Downers Grove train wreck

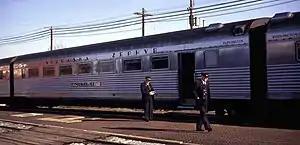
60-seat coach "Neptune" (1968) (sister "Minerva" was in wreck)

The Downers Grove train wreck happened on April 3, 1947, at the Chicago, Burlington and Quincy Railroad station in Downers Grove, Illinois. The "Twin Cities Zephyr", a high-speed inter-city passenger train, struck a tractor that had fallen from a freight train only seconds before. Three died and over thirty were injured in the wreck.